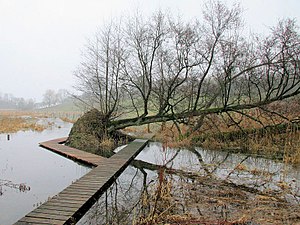
Syltemade Ådal
Syltemaden - delvis oversmømmet
Syltemaen ved Svendborg
Syltemade Ådal er en 20m dyb dal, der ligger i Vester Skerninge Sogn på Sydfyn, og som fra tid til anden bliver oversvømmet med havvand. Dalbunden kaldes også syltemaen. Sylt er et gammelt navn for salt og Maden refererer til en strandeng.